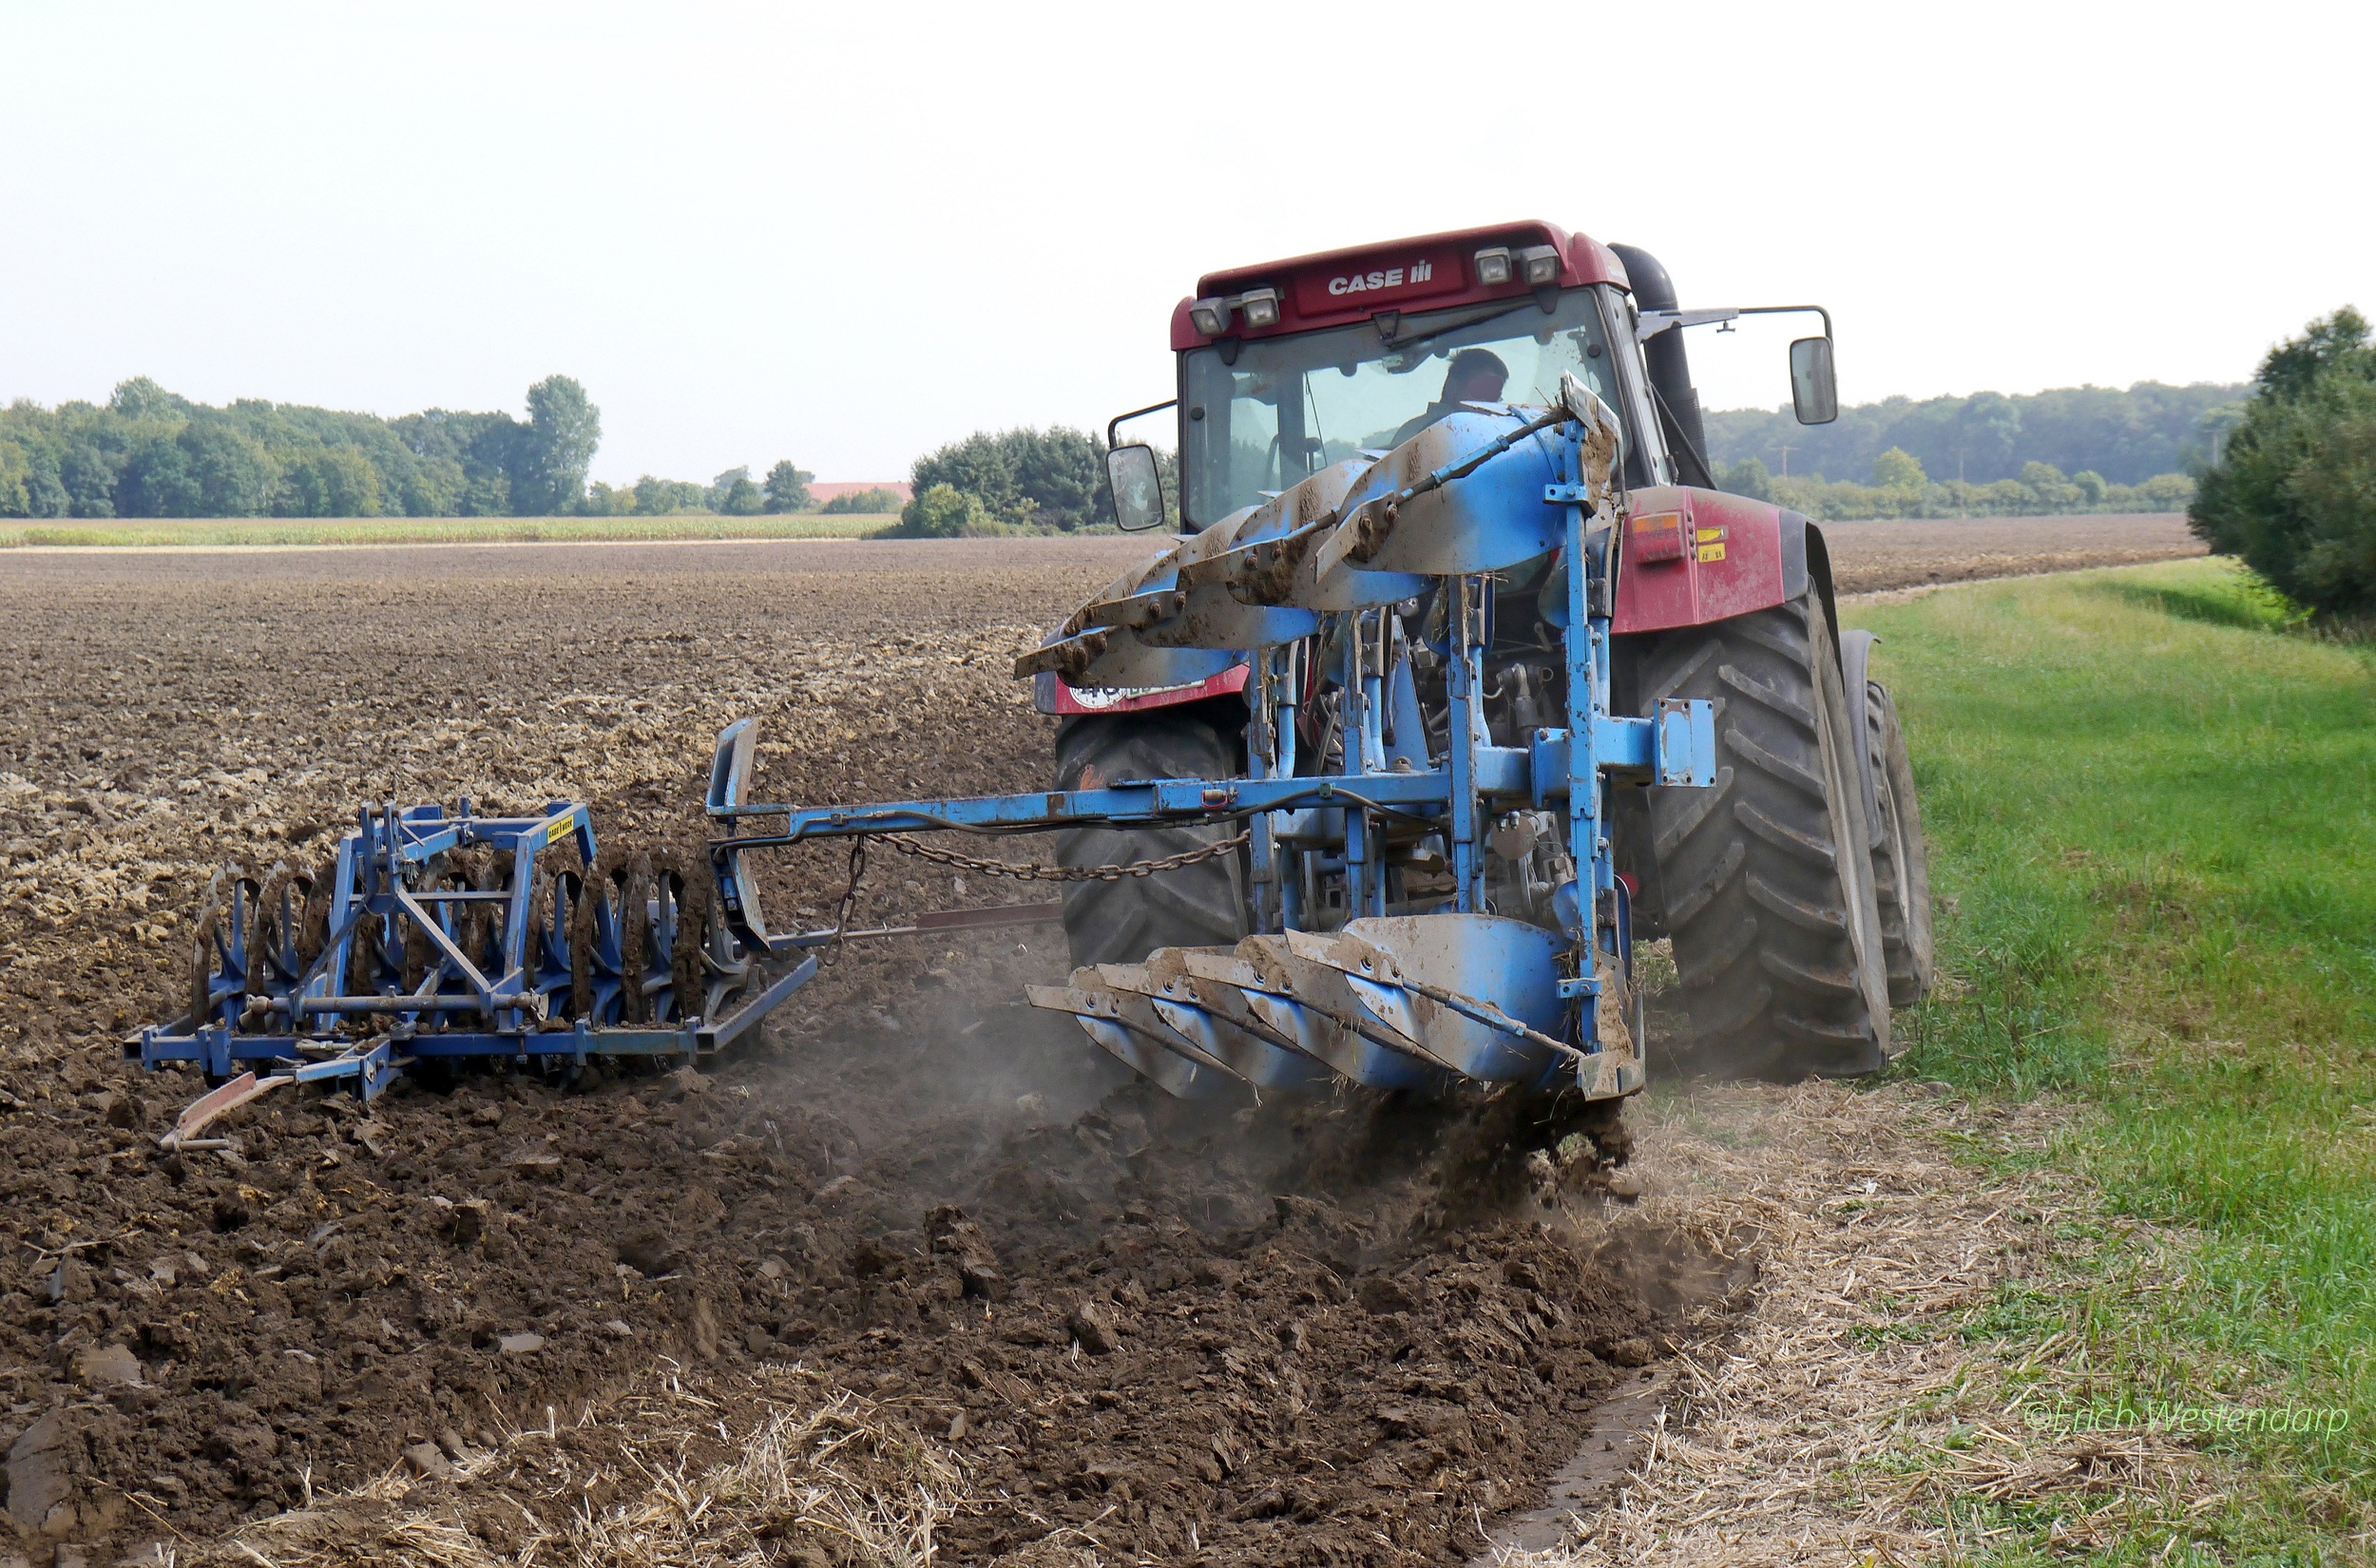
tractor, field, farm, vehicle, soil, agriculture, flat, tug, ploughing, tractors, plough, harvester, arable, fieldwork, flat land, m nsterland, agricultural machine, plow, agricultural machinery, agricultural tractor, tillage, land vehicle, kombi plow